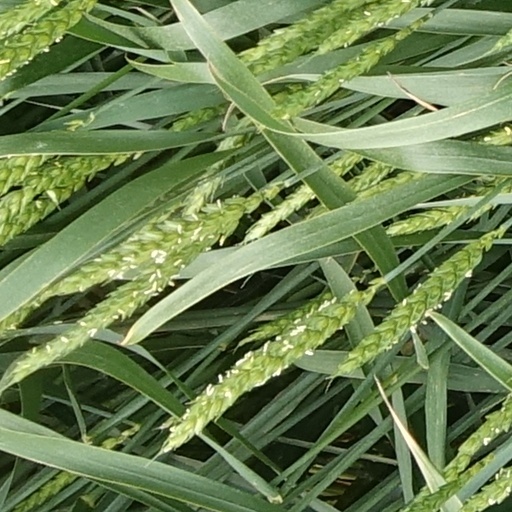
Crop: wheat